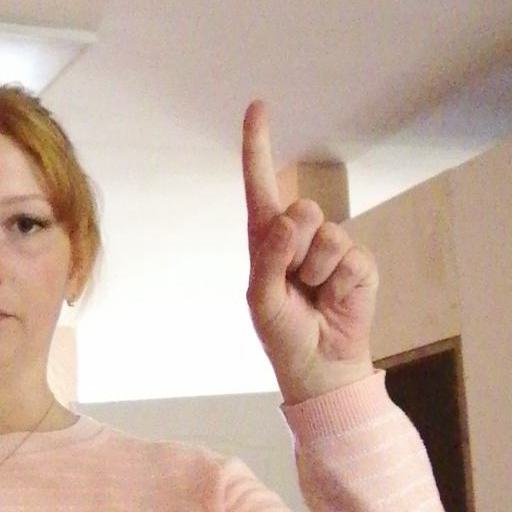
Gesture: one